Asphalt: Urban GT 2

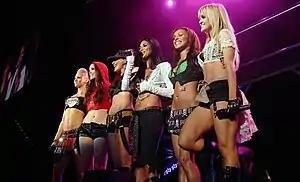
The inclusion of the Pussycat Dolls in "Asphalt: Urban GT 2" was criticised by some reviewers as a "marketing gimmick" with no bearing on gameplay.

The gameplay of "Urban GT 2" is often compared to "Burnout", "Need for Speed" and other titles as players can eliminate other opponents or police cars by performing takedowns. This is done by either forcing them into the wall or ramming them while using a nitrous oxide boost which temporarily increases the vehicle's acceleration and top speed for a short duration.